Konakovo

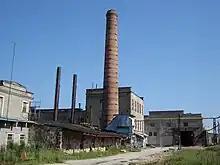
Konakovo Faience Factory

Konakovo was founded in 1806 as the "selo" of Kuznetsovo. The name originates from the last name Kuznetsov, who was one of the early owners. The "selo" was not doing very well and was almost deserted by the 1820s. In 1826–1828, a faience factory was transferred there from the village of Domkino, about east of Kuznetsovo. The factory was built by merchant Auerbach in Domkino on the property which belonged to a local landowner, and by 1829 the lease agreement expired and was not extended. In 1826, Auerbach bought all lands in and around Kuznetsovo. In 1870, the factory was purchased by industrialist Matvey Kuznetsov (unrelated to Kuznetsov who gave the name to the village) and became known as Kuznetsov Faience Factory. After 1918, the factory was nationalized, and one of its specializations was art production. To this end, it established collaboration with many established Russian artists of the time.